The Beggar Student (1927 film)

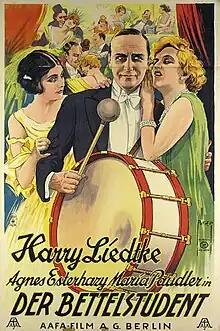

The Beggar Student is a 1927 German silent film directed by Jacob Fleck and Luise Fleck and starring Harry Liedtke, Ida Wüst and Agnes Esterhazy. It is an adaptation of Carl Millöcker's operetta "The Beggar Student". It was shot at the Staaken Studios in Berlin. The film's art direction was by Botho Hoefer and Hans Minzloff.